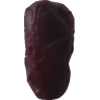
Label: dates